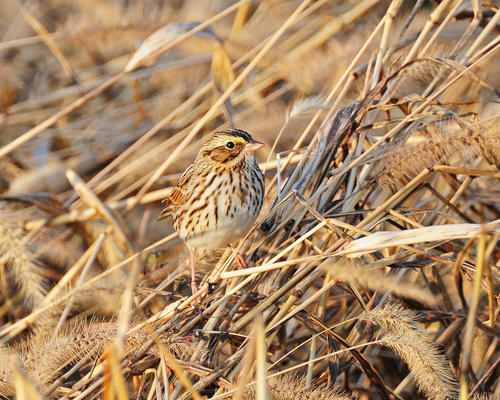
a small bird has a spotted breast and belly, it's crown is tan and it has a brown cheek patch.
a small colorful bird with a yellow eye brow, brown crown, and brown and cream speckles all throughout its body.
a small bird with a short bill, and white, yellow and brown spotted feathers.
this is a bird with a white belly with brown spots, a brown head and a yellow eyebrow.
a very small bird with a mostly white belly and brown spots.
this bird is brown with white and has a very short beak.
this small bird has a white belly and body with brown streaks going across it.
this small bird has a white belly while its breast and wingbar have spots of brown.
small bird with a tan and brown variegated head, a cream and brown variegated chest, light feet, large black eyes, and a small domed head with a small pointed beak.
this bird has a brown and white spotted breast with a yellow nape
Species: Le Conte Sparrow